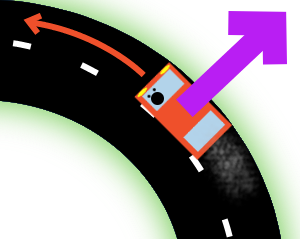
Schéma représentant l'action de la force centrifuge sur une voiture dans un virage.
La force centrifuge, nom courant mais « abusif » de l'effet centrifuge, est un cas particulier de force fictive qui apparaît en physique dans le contexte de l'étude du mouvement des objets dans des référentiels non inertiels. L'effet ressenti est dû aux mouvements de rotation de ces référentiels et se traduit par une tendance à éloigner les corps du centre de rotation. C'est, par exemple, la sensation d'éjection d'un voyageur dans un véhicule qui effectue un virage.